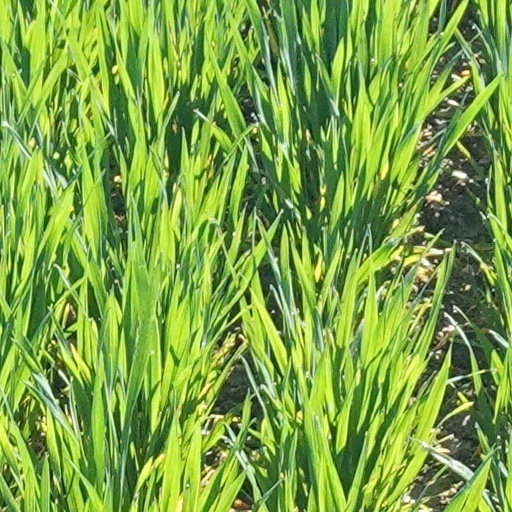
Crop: wheat